Smile (musical)

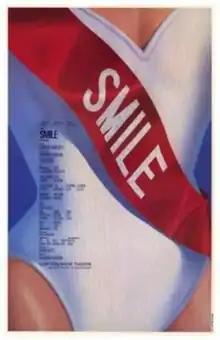
Poster

Smile is a musical with music by Marvin Hamlisch and book and lyrics by Howard Ashman. It was originally produced on Broadway in 1986. The musical is based loosely on the 1975 comedy film of the same title, from a screenplay by Jerry Belson.